Raleigh Rhodes

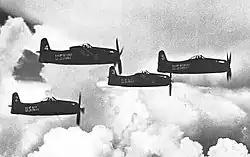
The Blue Angels - picture taken in 1946

Rhodes was a fighter pilot based on board the USS "Enterprise" (CV-6) aircraft carrier during World War II. He was shot down and captured by Japanese forces during the Battle of the Santa Cruz Islands in October 1942 in the Solomon Islands.